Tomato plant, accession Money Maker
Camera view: horizontal (90 deg, fisheye); turntable rotation: 90 degrees
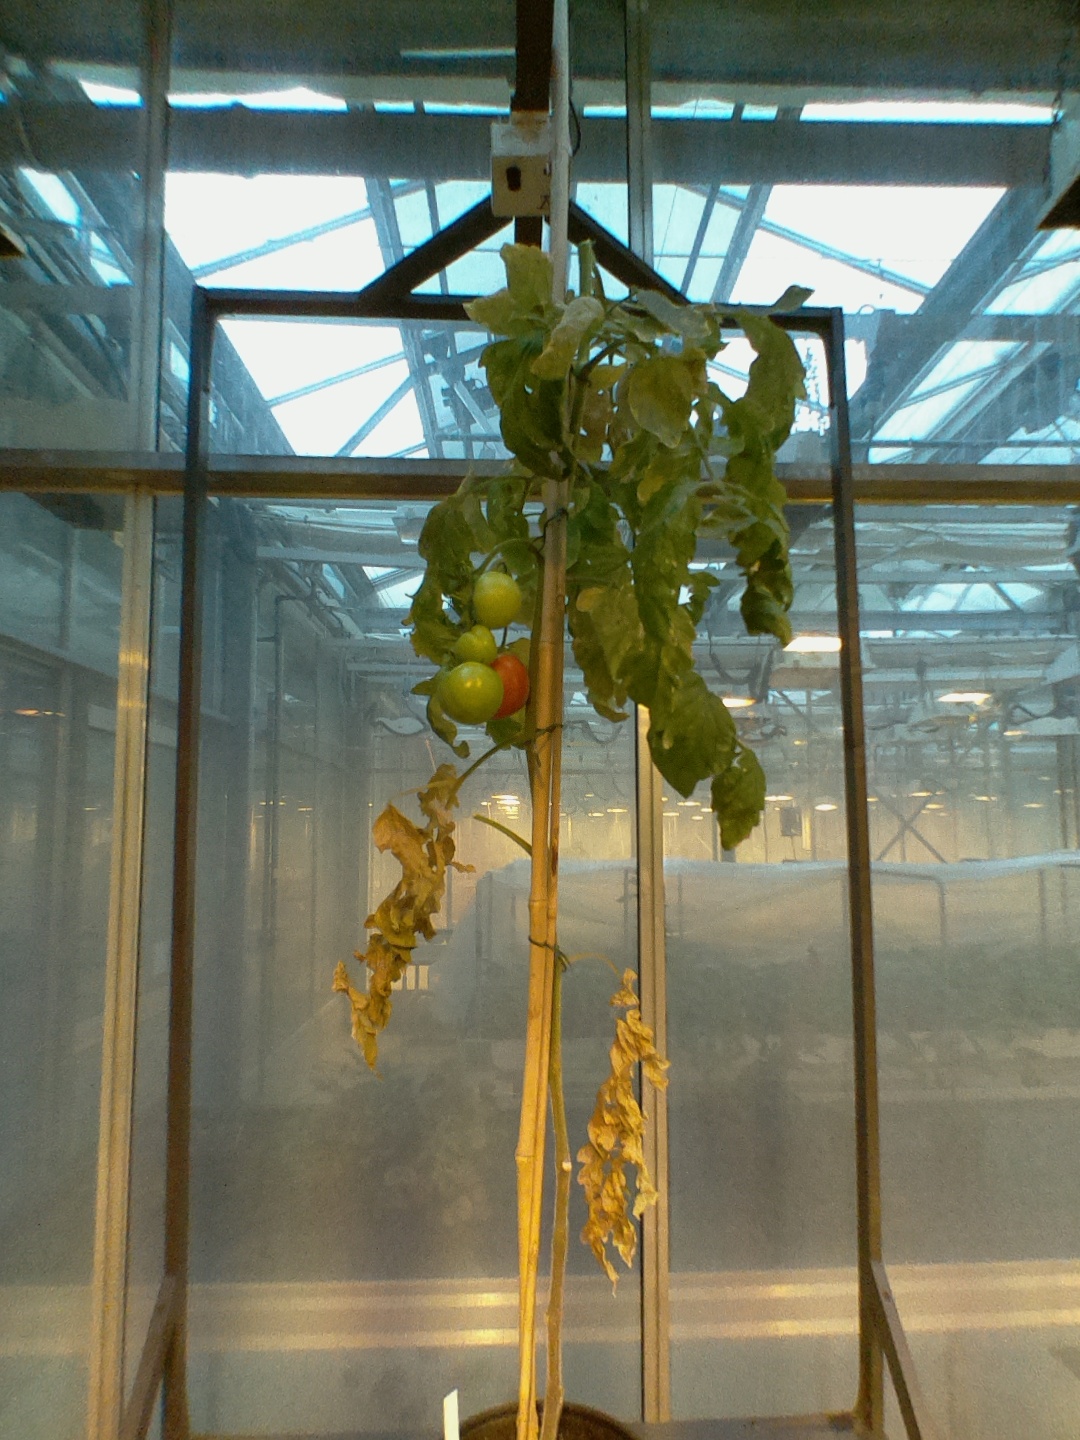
BBCH growth stage 81: 10%-20% of fruits show typical fully ripe color